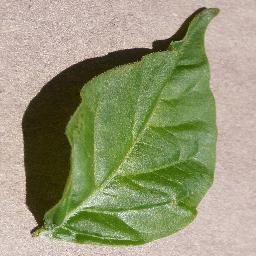
Label: Pepper,_bell___healthy